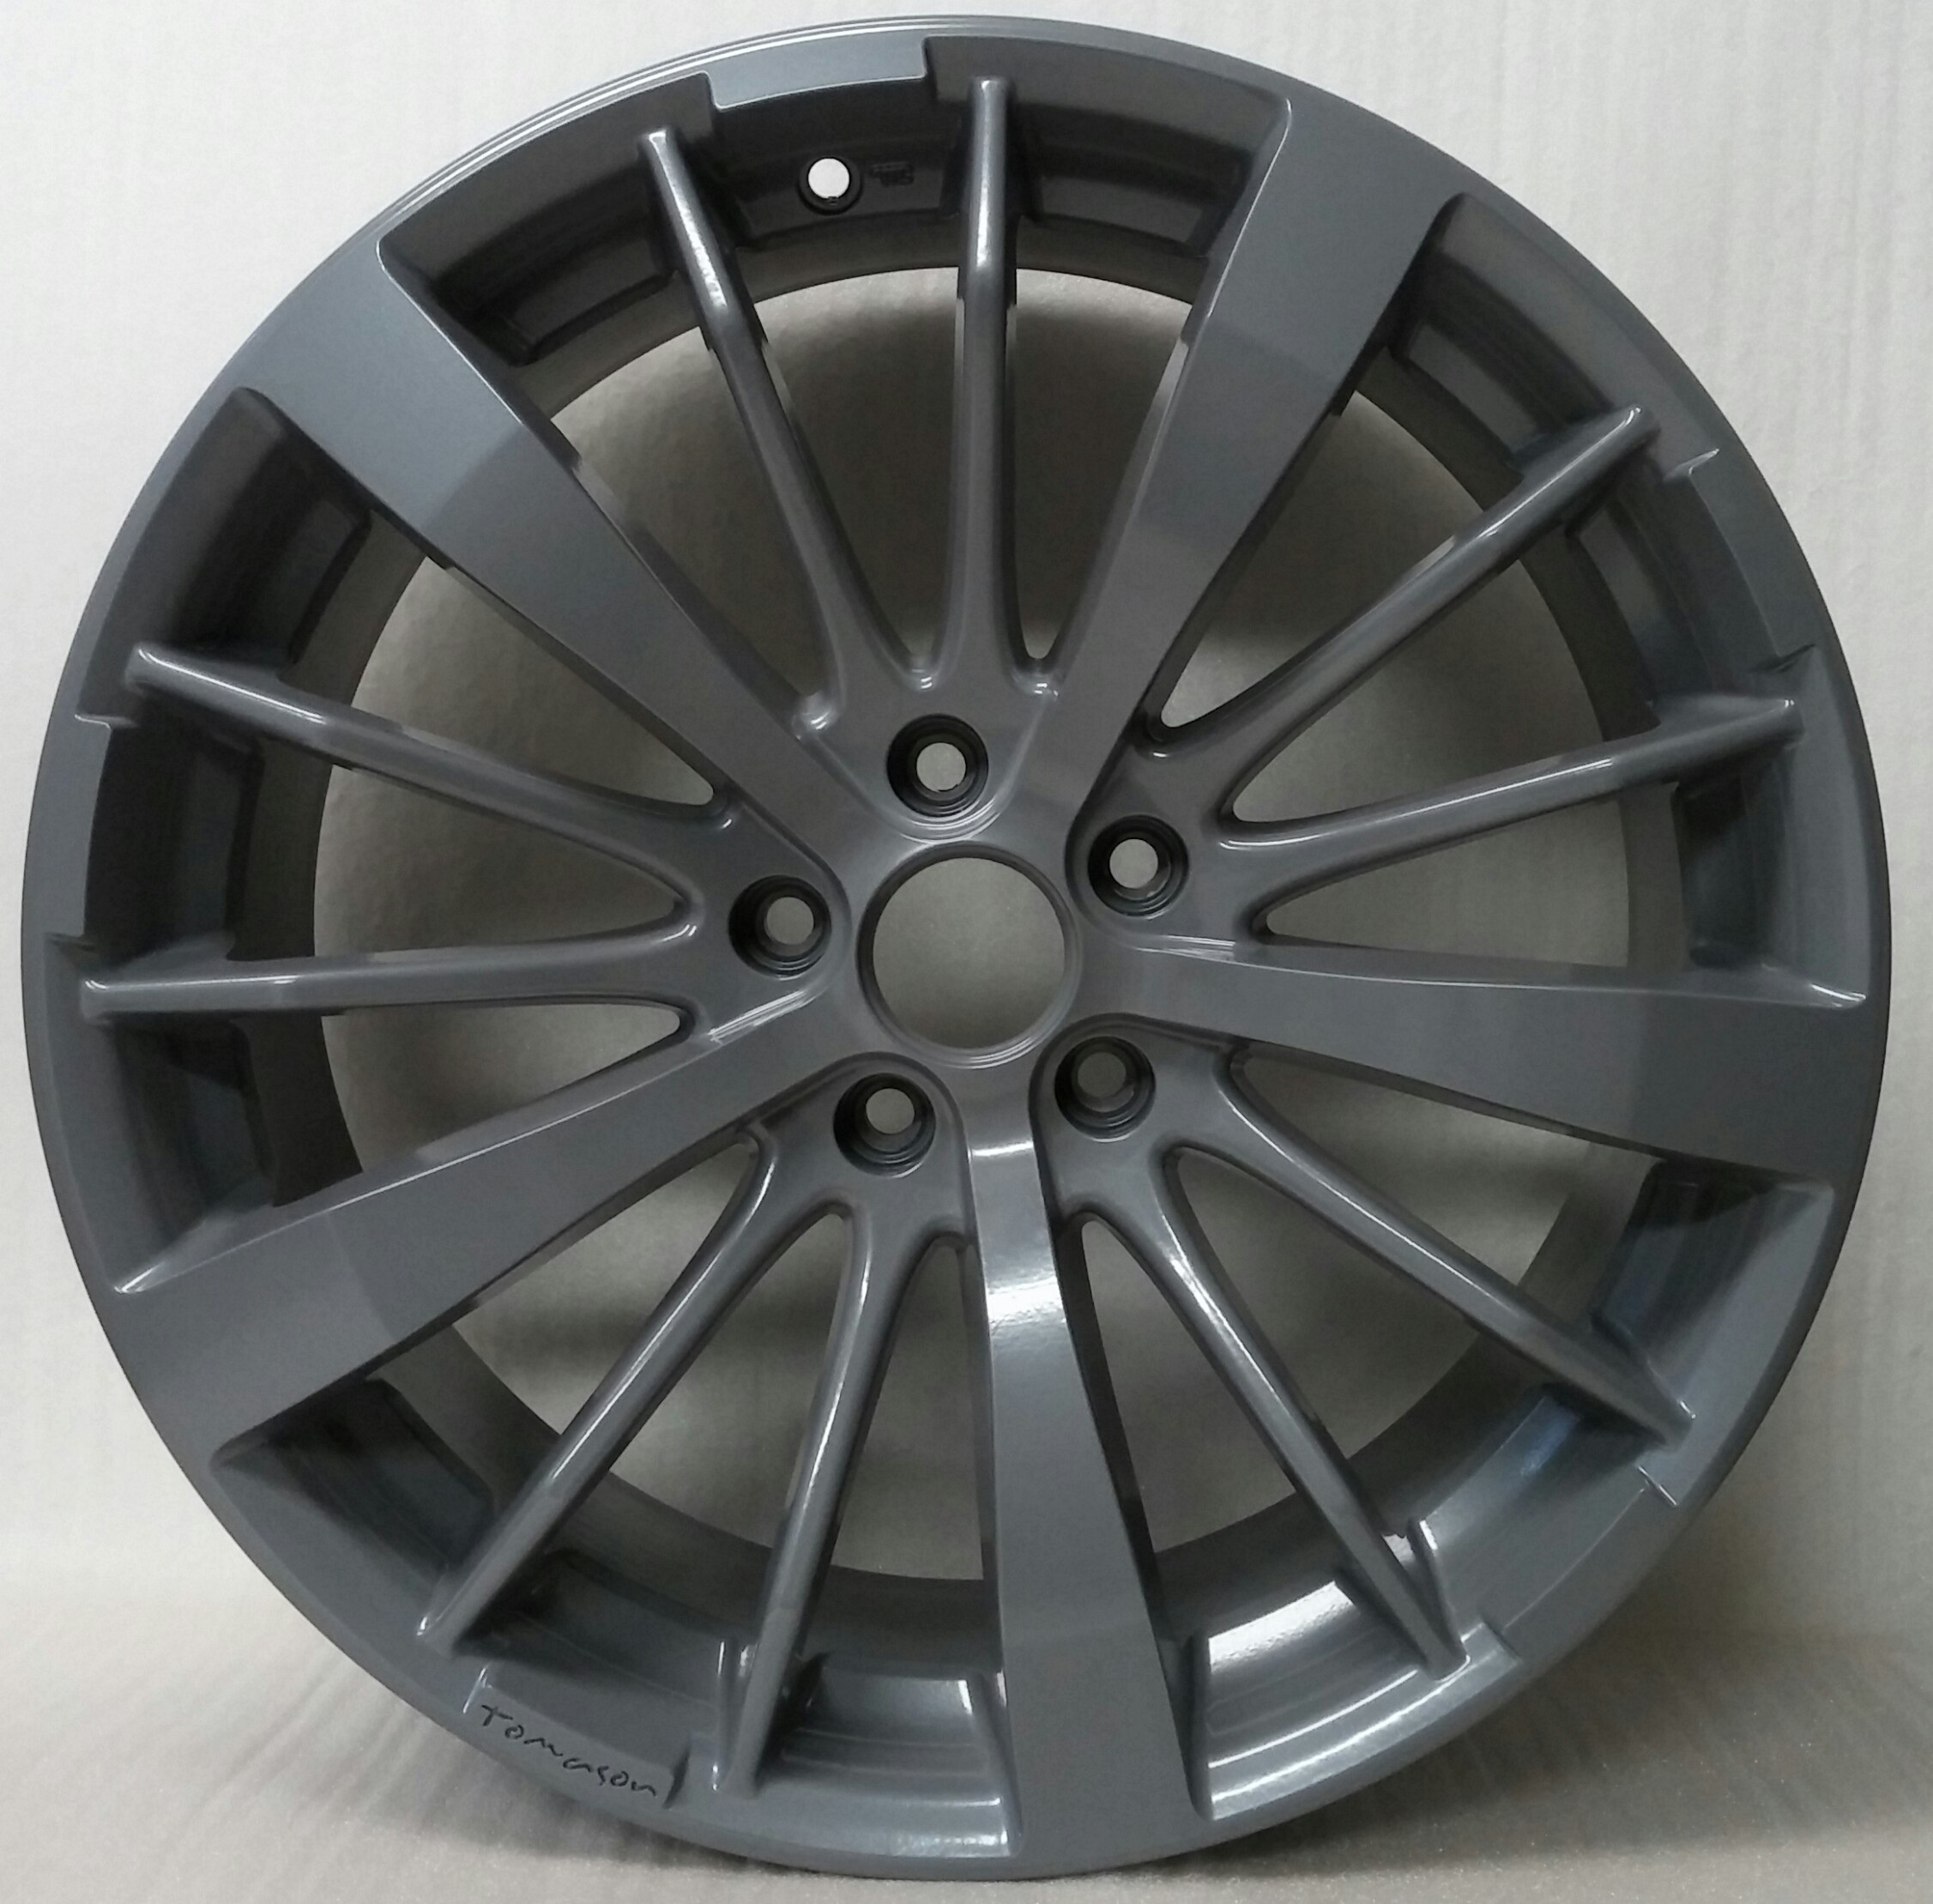
wheel, spoke, auto, tire, bumper, rim, hubcap, disc, alloy wheel, auto part, bicycle wheel, powdered, powdercoated, wheel disc, automotive exterior, automotive tire, executive car, tire care